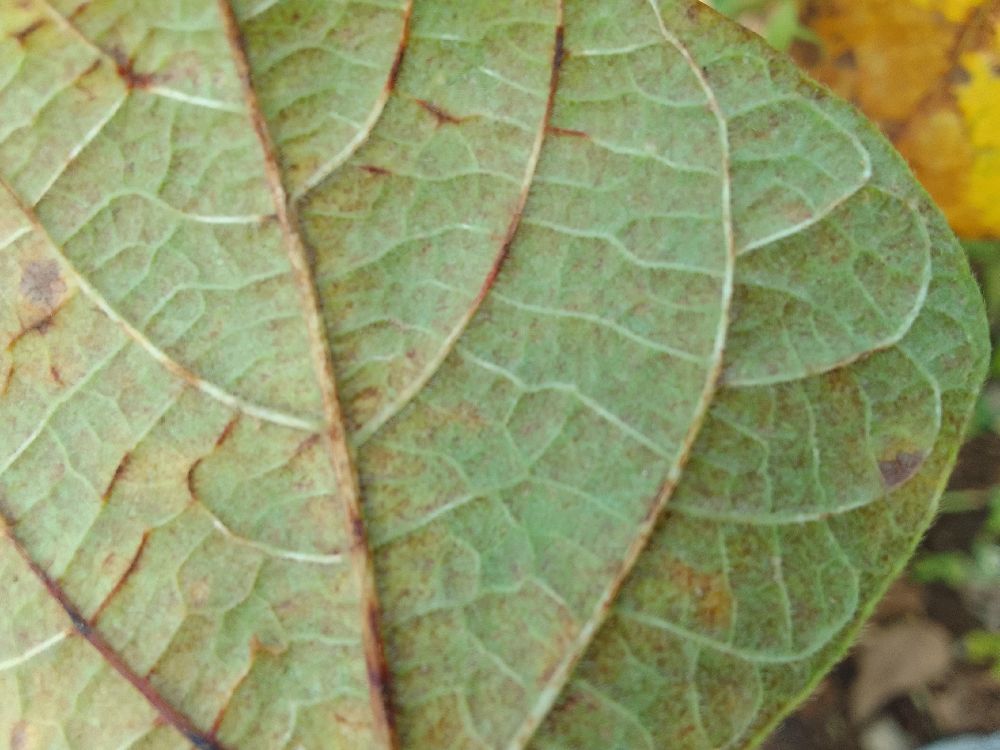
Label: anthracnose